West Wind Aviation

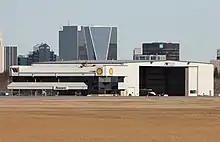
West Wind hangar in Regina

Under its ExpressAir banner, West Wind formerly offered scheduled service between Regina, Saskatoon and Prince Albert. Service in northern Saskatchewan and Nunavut were provided under the Pronto Airways banner. In 2015 West Wind Aviation absorbed Osprey Wings which was established in 1979.